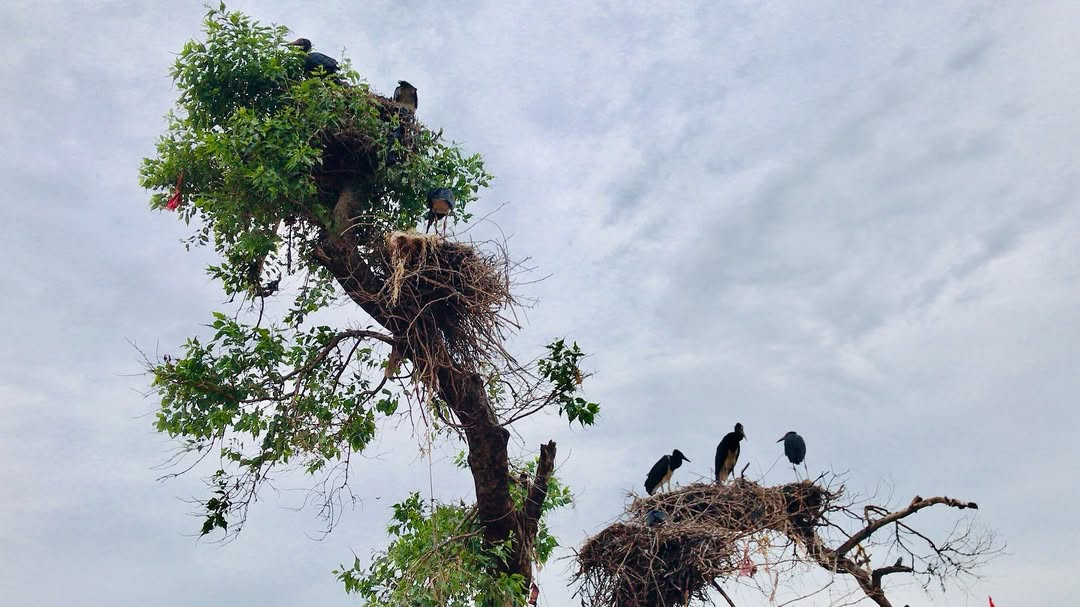
الوصف بالفصحى: شجرة كبيرة تحمل أعشاشاً وطيوراً واقفة عليها.
الوصف بالعامية السودانية: شجرة كبيرة فيها أعشاش وطيور واقفة.
التصنيف: Nature & Landscape
التصنيف الفرعي: Rural daily life